Ostfriedhof (Munich)

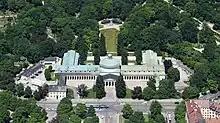
Ostfriedhof in Munich

The Ostfriedhof is a cemetery in Munich, situated in the district of Obergiesing, established in 1821 and still in use. It contains an area of more than 30 hectares and approximately 34,700 burial plots.